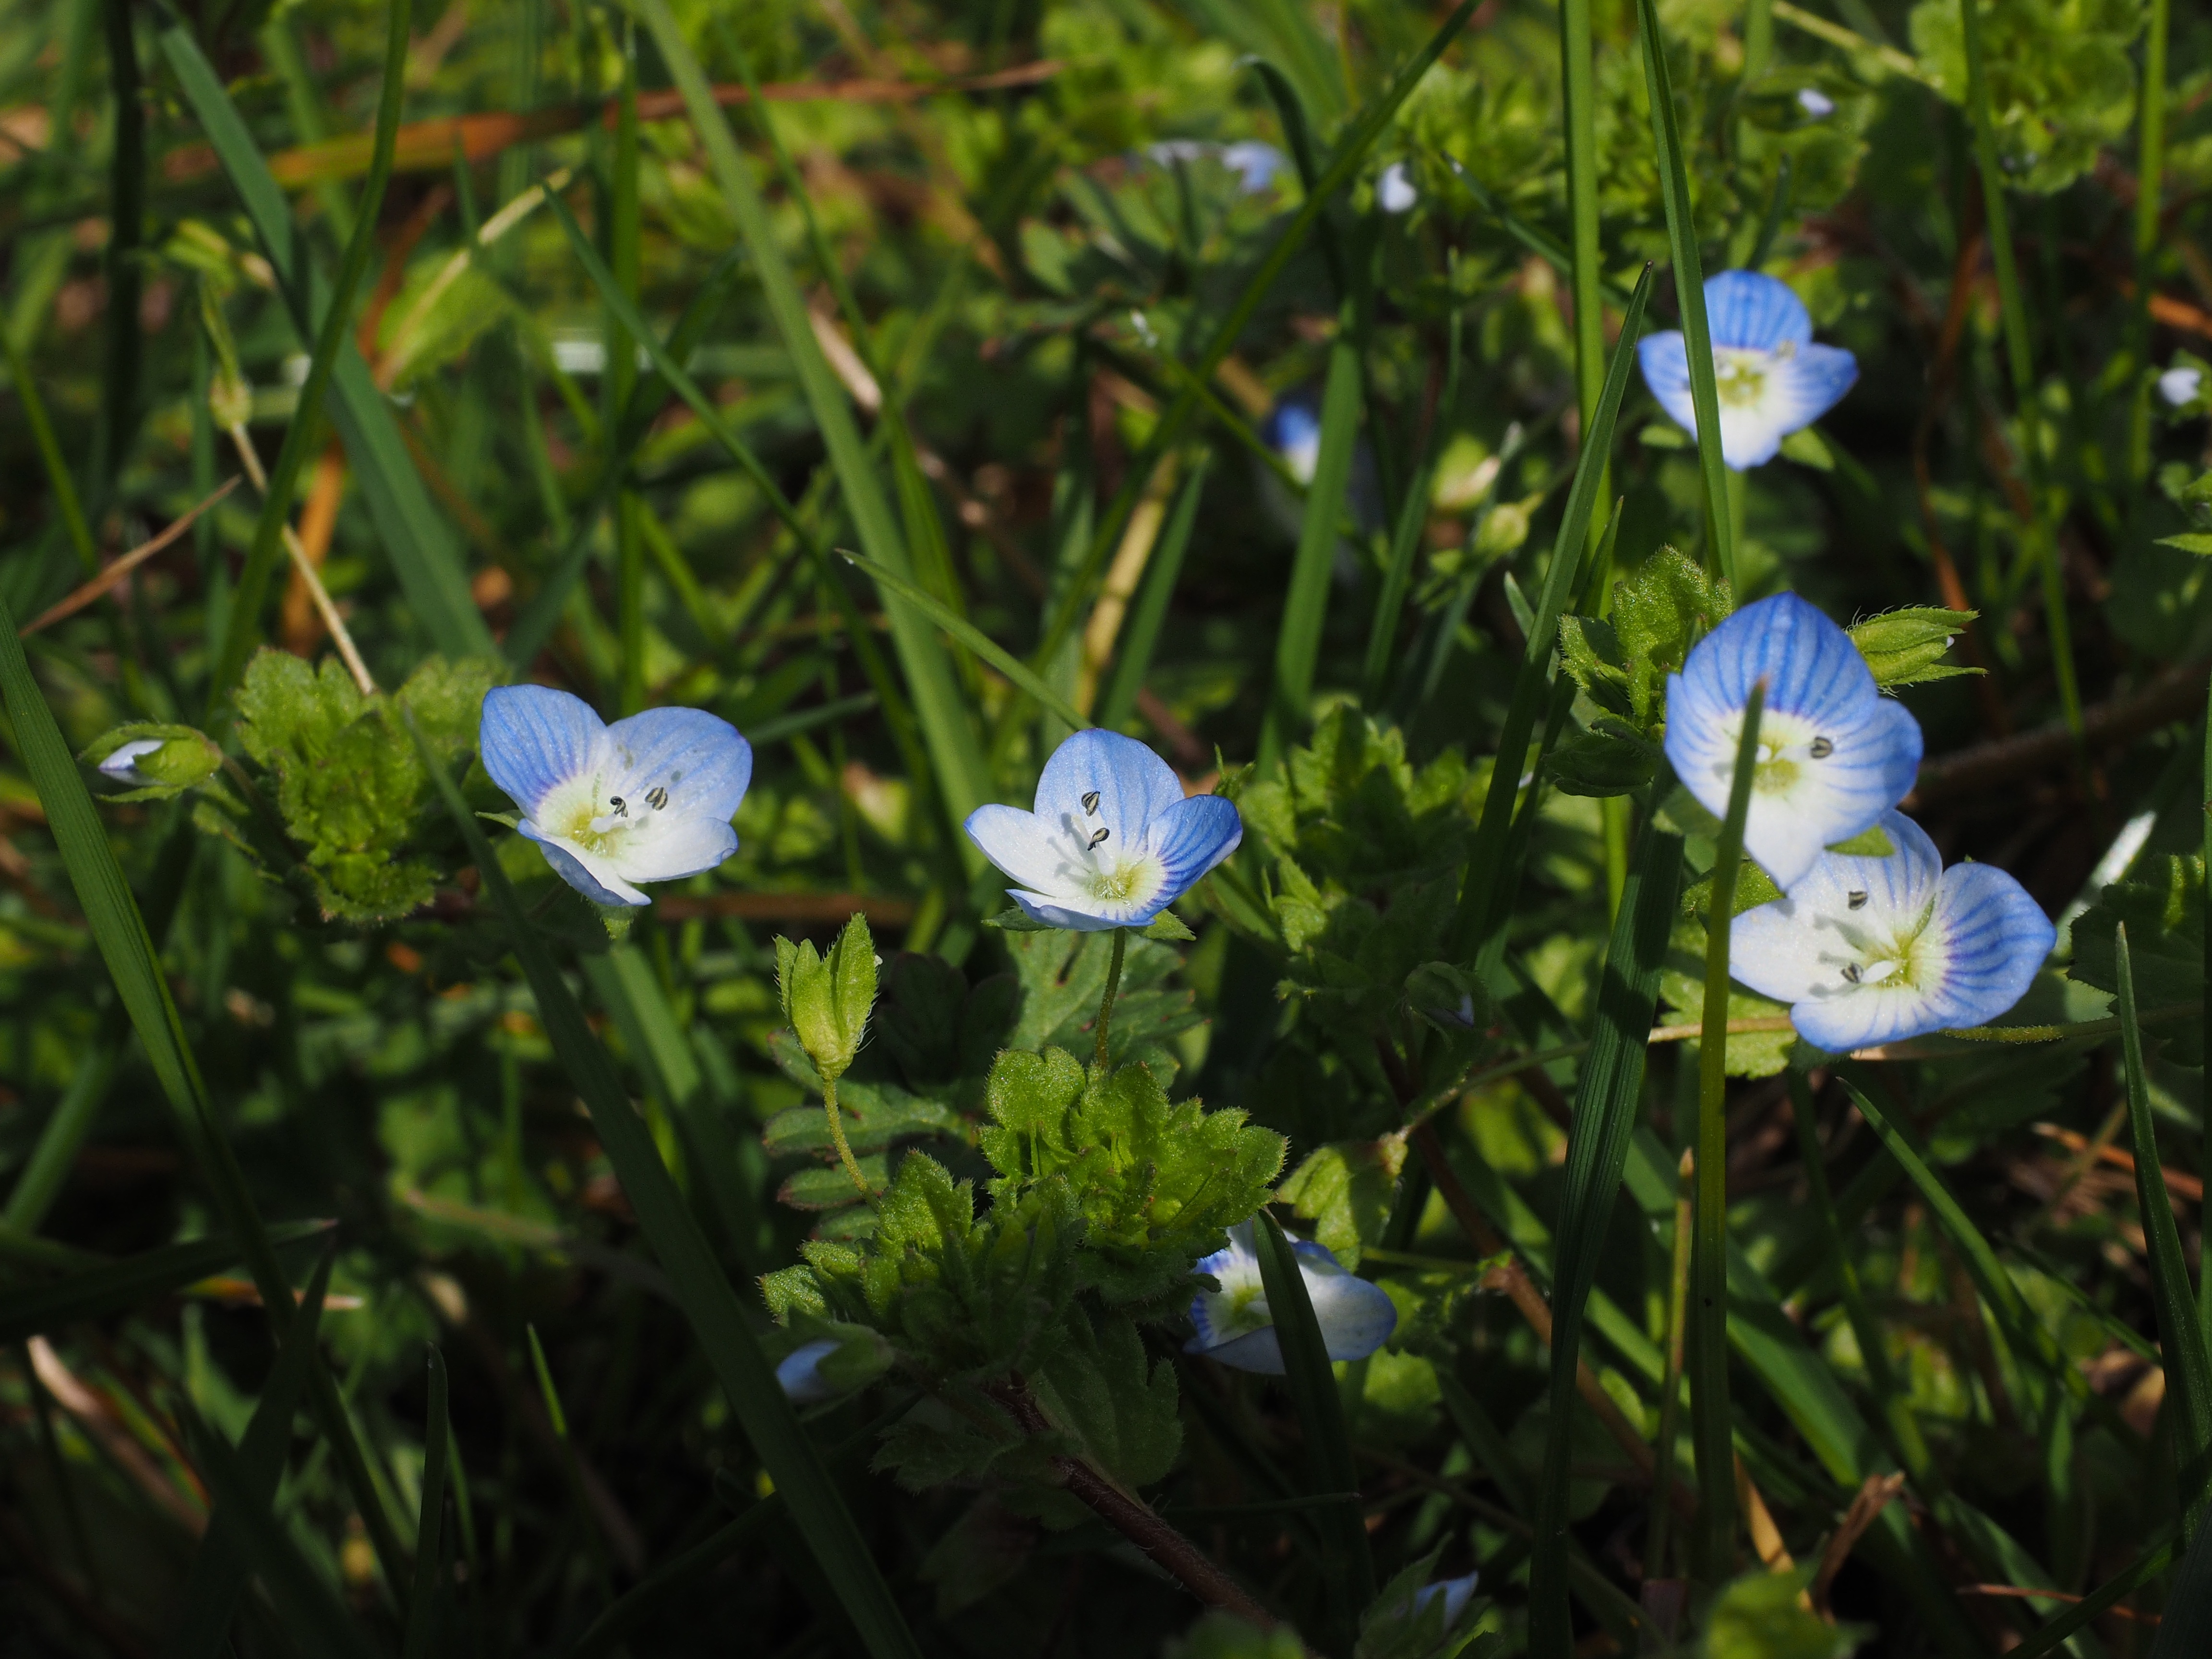
nature, grass, blossom, plant, white, lawn, meadow, flower, bloom, green, crop, small, botany, blue, garden, flora, wild flower, wildflower, wild plant, pointed flower, tiny, habitat, eyebright, veronica, medicinal plant, macro photography, plantaginaceae, flowering plant, grassland plants, light blue, poisonous plant, naturopathy, honorary award, plantain greenhouse, although, chamaedrys, veronica plants, unimpressive, natural environment, land plant, dayflower family, veronica chamaedrys, mrs biss, wild forget me not, storm flower, veronicaceae